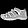
Label: Sandal